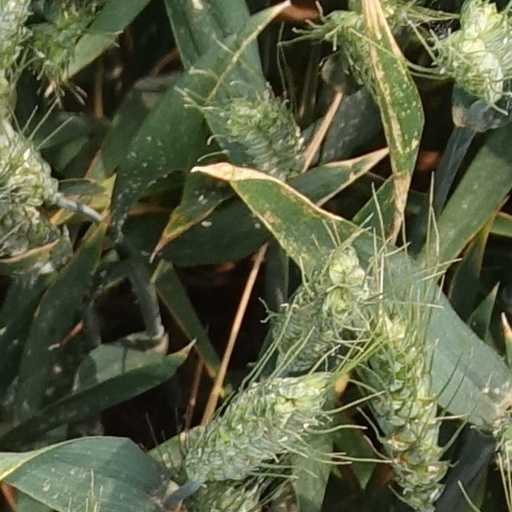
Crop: wheat